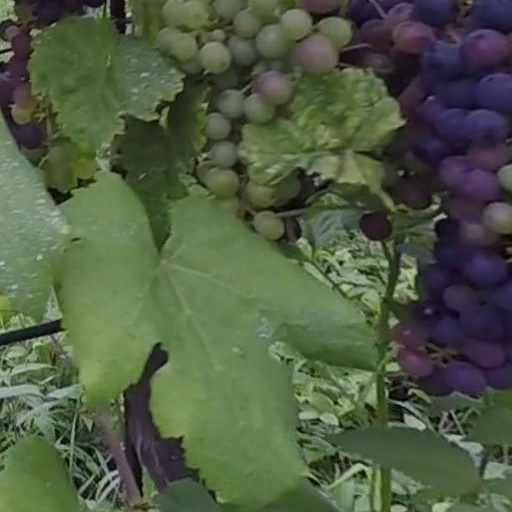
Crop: grape